Australians

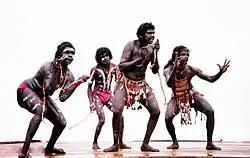
Aboriginal Australians, 1981

Indigenous Australians are descendants of the original inhabitants of the Australian continent. Their ancestors are believed to have migrated from Africa to Asia around 70,000 years ago and arrived in Australia around 50,000 years ago. The Torres Strait Islanders are a distinct people of Melanesian ancestry, indigenous to the Torres Strait Islands, which are at the northernmost tip of Queensland near Papua New Guinea, and some nearby settlements on the mainland. The term "Aboriginal" is traditionally applied to only the indigenous inhabitants of mainland Australia and Tasmania, along with some of the adjacent islands. "Indigenous Australians" is an inclusive term used when referring to both Aboriginal and Torres Strait islanders (the "first peoples").